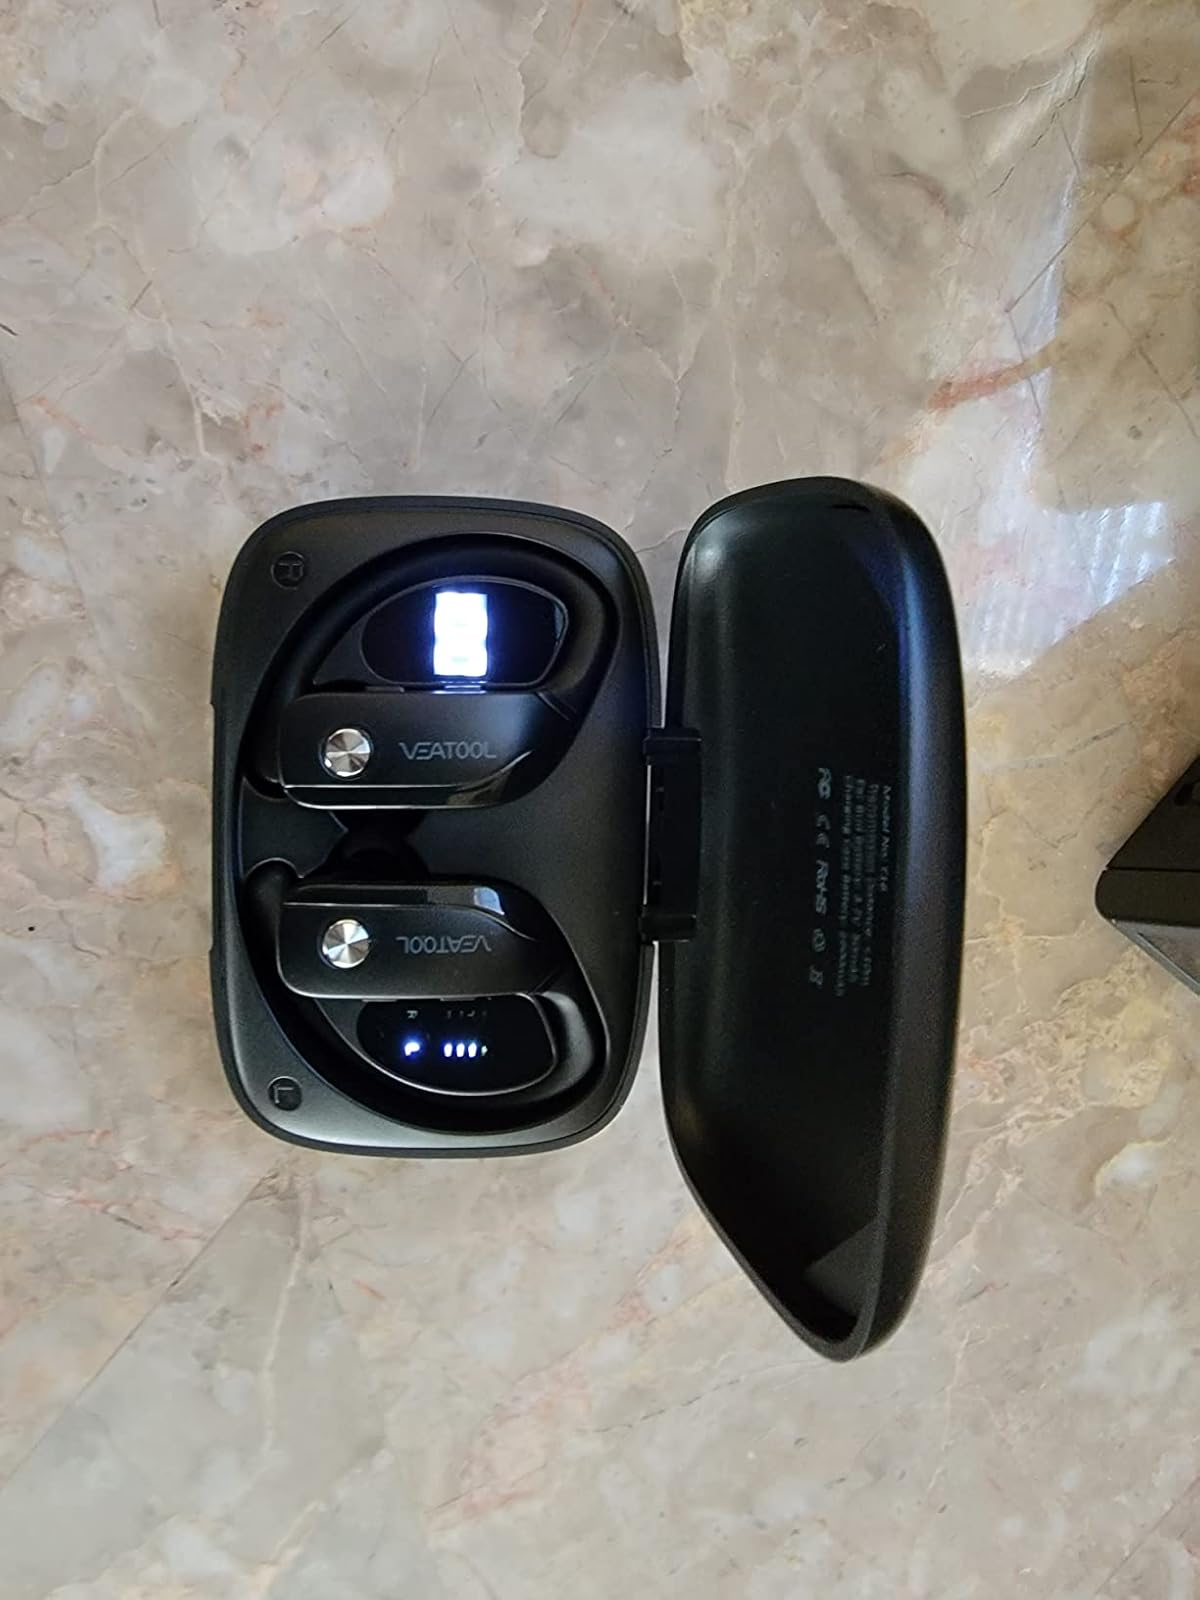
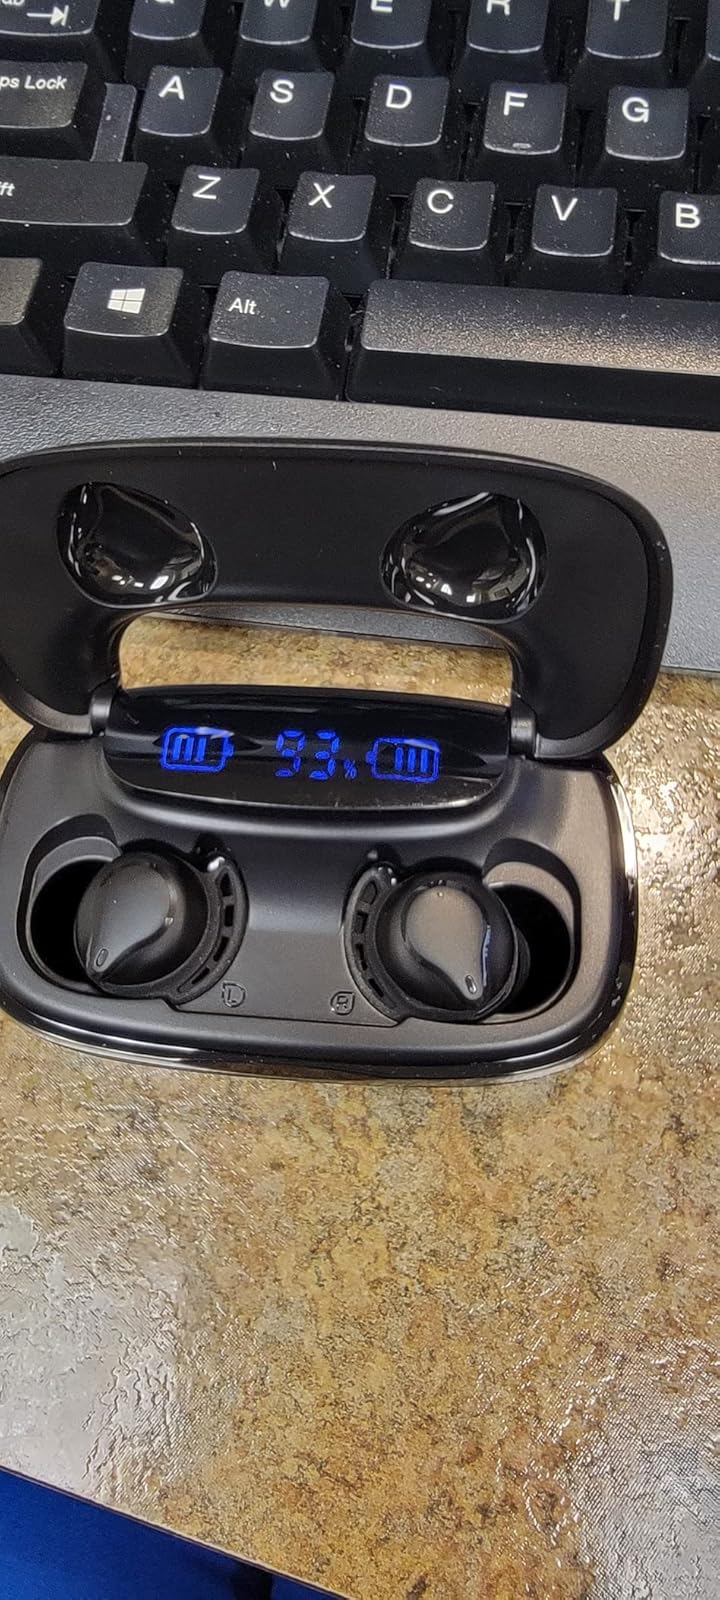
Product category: earbuds
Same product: no